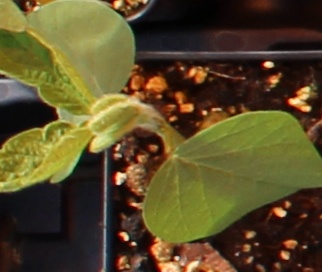
Label: Soybean